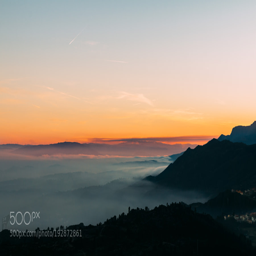
over the city and clouds